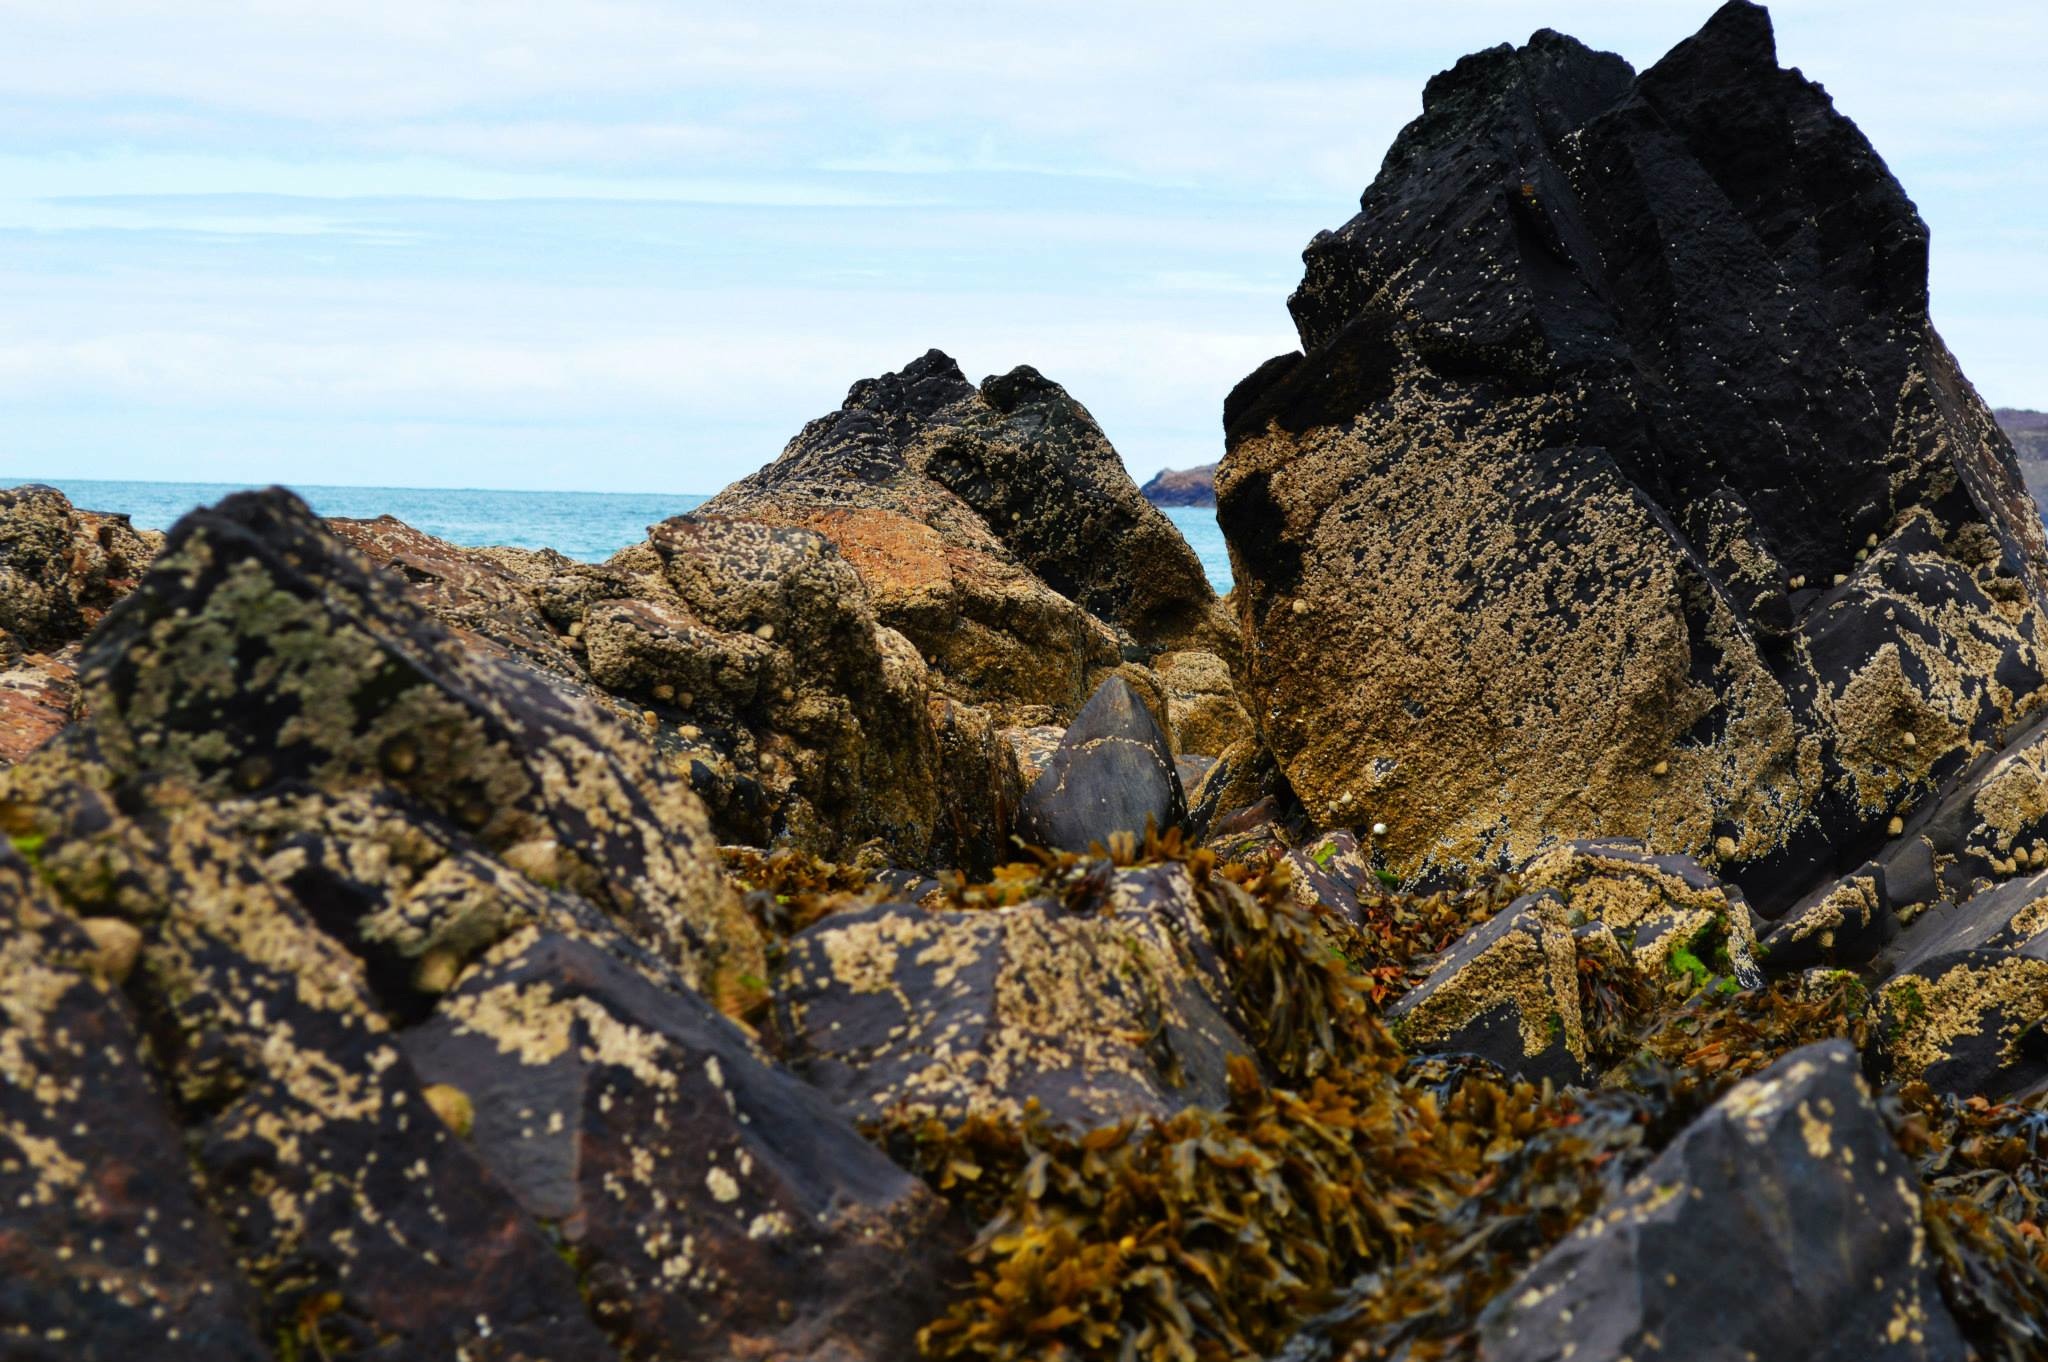
sea, coast, rock, wilderness, mountain, formation, cliff, terrain, material, ridge, summit, geology, boulder, mountainous landforms